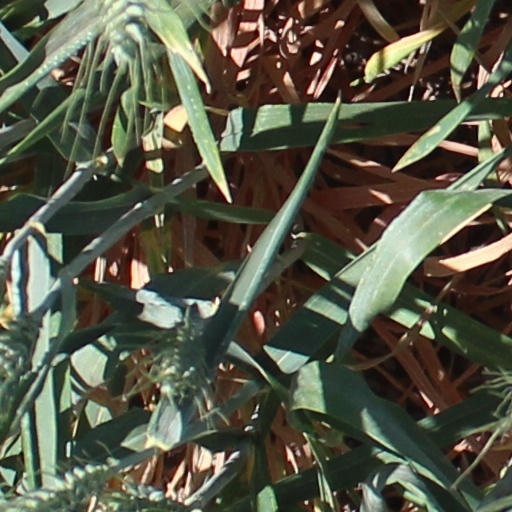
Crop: wheat